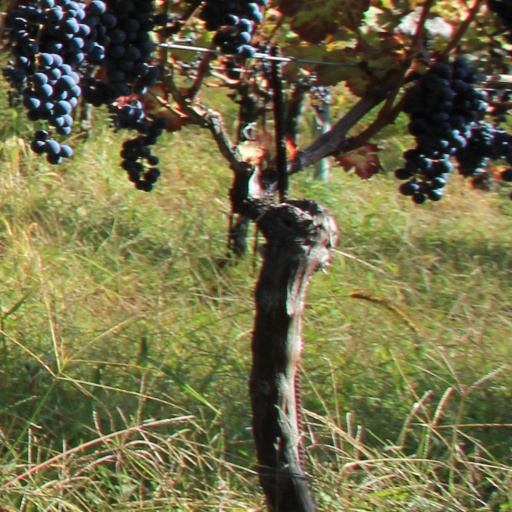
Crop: grape